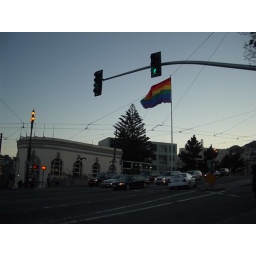
I love that the Castro has a car dealership sized rainbow flag flying proudly above it.